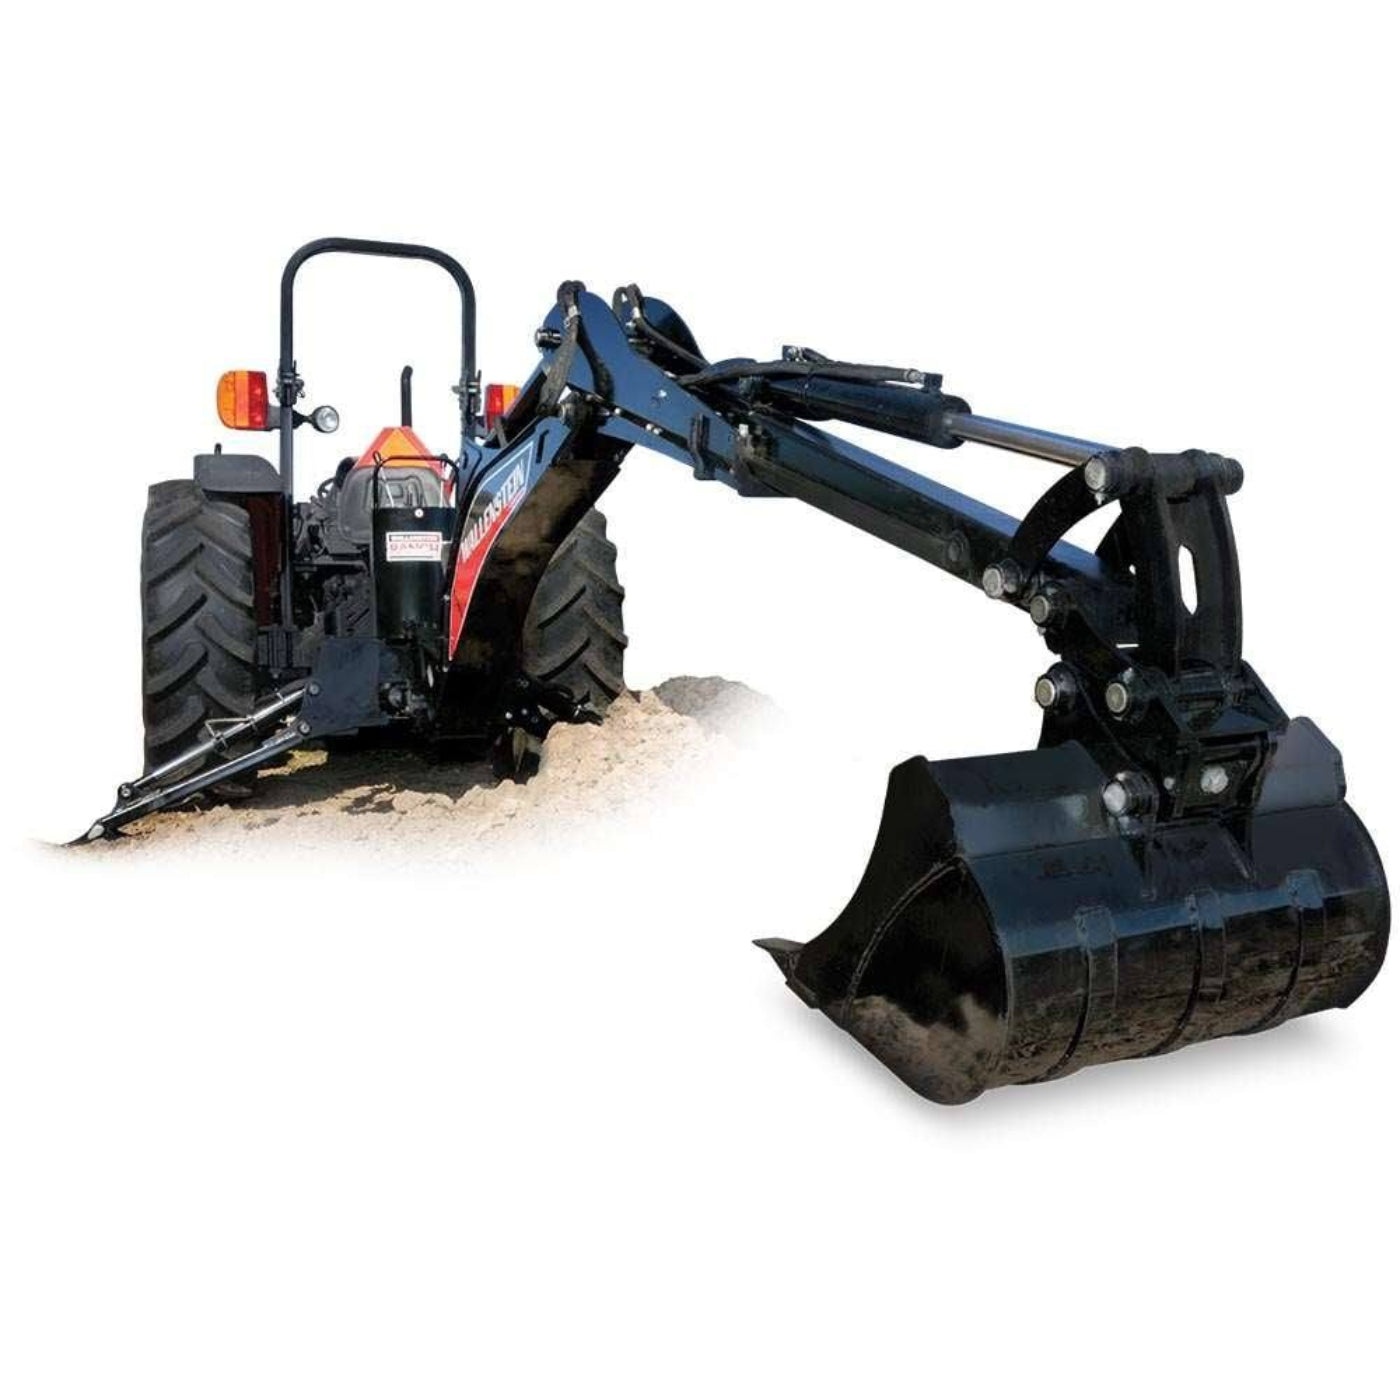
Wallenstein Backhoe For Tractor Skidsteer and Mini-Skidsteer - GX920XT
Wallenstein Backhoe For Tractor Skidsteer and Mini-Skidsteer - GX920XT This is the windows Wallenstein GX920XT backhoe that is designed for tractors, skidsteer, and mini-skidsteers. When looking at the attachment it is designed to work with 60-120 hp units and requires a 2250 PSI hydraulic pressure. Features 3-Point hitch mount Curved boom Dual swing cylinders Greaseable pins Hardened steel bushings Hydraulic stabilizers Replaceable teeth Skidsteer mount Subframe mounting Swing cushioning Digging depth 9'4" Engine hp range tractor 60-120 Engine hp range skidsteer 60-120 Stabilizer width spread 89" Bucket rotation 180° Boom lift capacity 580 lbs Ground clearance 10.5" Operating pressure 2250 PSI Specifications .tg {border-collapse:collapse;border-spacing:0;} .tg td{border-color:black;border-style:solid;border-width:1px;font-family:Arial, sans-serif;font-size:14px; overflow:hidden;padding:10px 5px;word-break:normal;} .tg th{border-color:black;border-style:solid;border-width:1px;font-family:Arial, sans-serif;font-size:14px; font-weight:normal;overflow:hidden;padding:10px 5px;word-break:normal;} .tg .tg-m5dm{background-color:#ffffff;color:#2E2E2E;font-weight:bold;text-align:left;vertical-align:top} .tg .tg-54nr{background-color:#ffffff;color:#2E2E2E;text-align:left;vertical-align:middle} Manufacturer: Wallenstein MPN: GX920XT Condition New What Our Experts Think Versatile Compatibility : Compatible with tractors, skidsteers, and mini-skidsteers, making it a versatile addition to any equipment lineup. Heavy-Duty Performance : Designed to tackle tough digging, trenching, and material handling jobs with ease. Efficient Operation : Hydraulic power ensures smooth and fast digging, improving productivity and reducing downtime. Durable Build : Constructed with high-quality materials to withstand demanding work conditions and ensure long-lasting performance. User-Friendly : Easy to attach and operate, with simple controls for maximum efficiency. Stable and Safe : Designed with safety in mind, offering excellent stability during operation to minimize risks. Time-Saving : Reduces manual labor, making large digging projects quicker and more efficient. Q&A Q: What is the Wallenstein GX920XT Backhoe? A: The Wallenstein GX920XT is a versatile backhoe attachment designed for tractors, skidsteers, and mini-skidsteers, offering powerful digging capabilities for a variety of excavation tasks. Q: What are its primary applications? A: The GX920XT is ideal for digging, trenching, and other excavation tasks on construction sites, farms, and landscaping projects, compatible with tractors, skidsteers, and mini-skidsteers. Q: What are its key features? A: The GX920XT features a durable hydraulic system, a 9'4" digging depth, and compatibility with multiple machines, offering robust performance and easy attachment for versatile digging operations. Q: Is it easy to use? A: Yes, the GX920XT is designed for easy attachment to tractors, skidsteers, and mini-skidsteers, with intuitive controls that simplify excavation tasks. Q: Can it handle heavy-duty tasks? A: Yes, the GX920XT is built for heavy-duty applications, capable of handling tough digging and excavation tasks with its powerful hydraulics and robust design. Maintenance Tips Regularly check hydraulic fluid levels and replace as needed to ensure smooth operation. Lubricate all moving parts, including pivot points and joints, to prevent wear. Inspect hydraulic hoses for leaks, cracks, or damage and replace as necessary. Clean the backhoe thoroughly after each use to avoid rust and debris buildup. Check the mounting brackets and fasteners for tightness to ensure secure attachment.
Brand: Wallenstein
Category: Business & Industrial > Heavy Machinery > Backhoes